Ambrussum

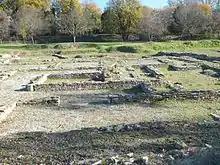
Taverns and Hotels to the south of the mutatio.

The existence of a staging post for the Imperial mail is known of from written sources, and also that it was located by the Vidourle and as a consequence was continually being rebuilt. An embankment was built to protect the settlement from flooding. The Imperial staging post itself was a complex containing two courtyards and two buildings. In the south gallery, the walls were decorated with paintings and a purse containing 43 denarii has also been found there. This building would have been for Imperial messengers and travelling officials. It was renovated and possibly changed its use in the fourth century AD, at a time when the rest of the site had been abandoned.